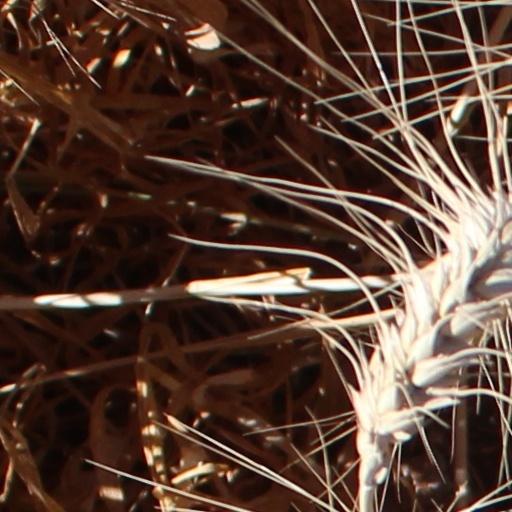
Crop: wheat